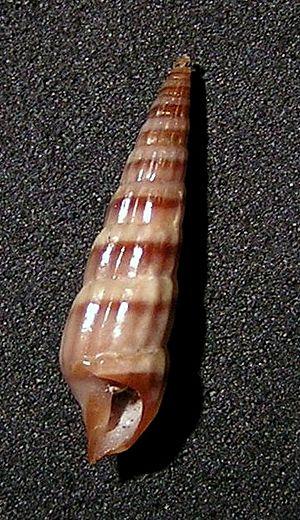
Les Terebridae forment une famille de mollusques appartenant à l'ordre des Neogastropoda.